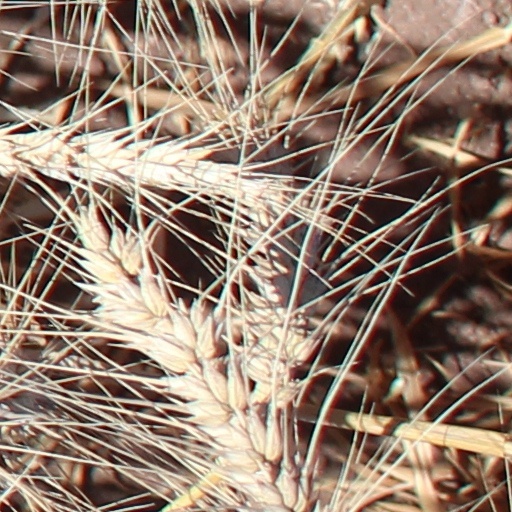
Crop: wheat